Arijus Pašakarnys

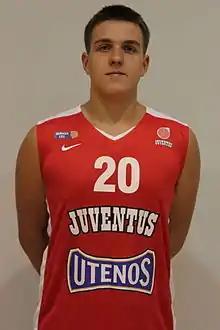
Pašakarnys with Juventus Utena in 2014

Arijus Pašakarnys (born October 1, 1997) is a professional Lithuanian basketball player. He plays for small forward position.